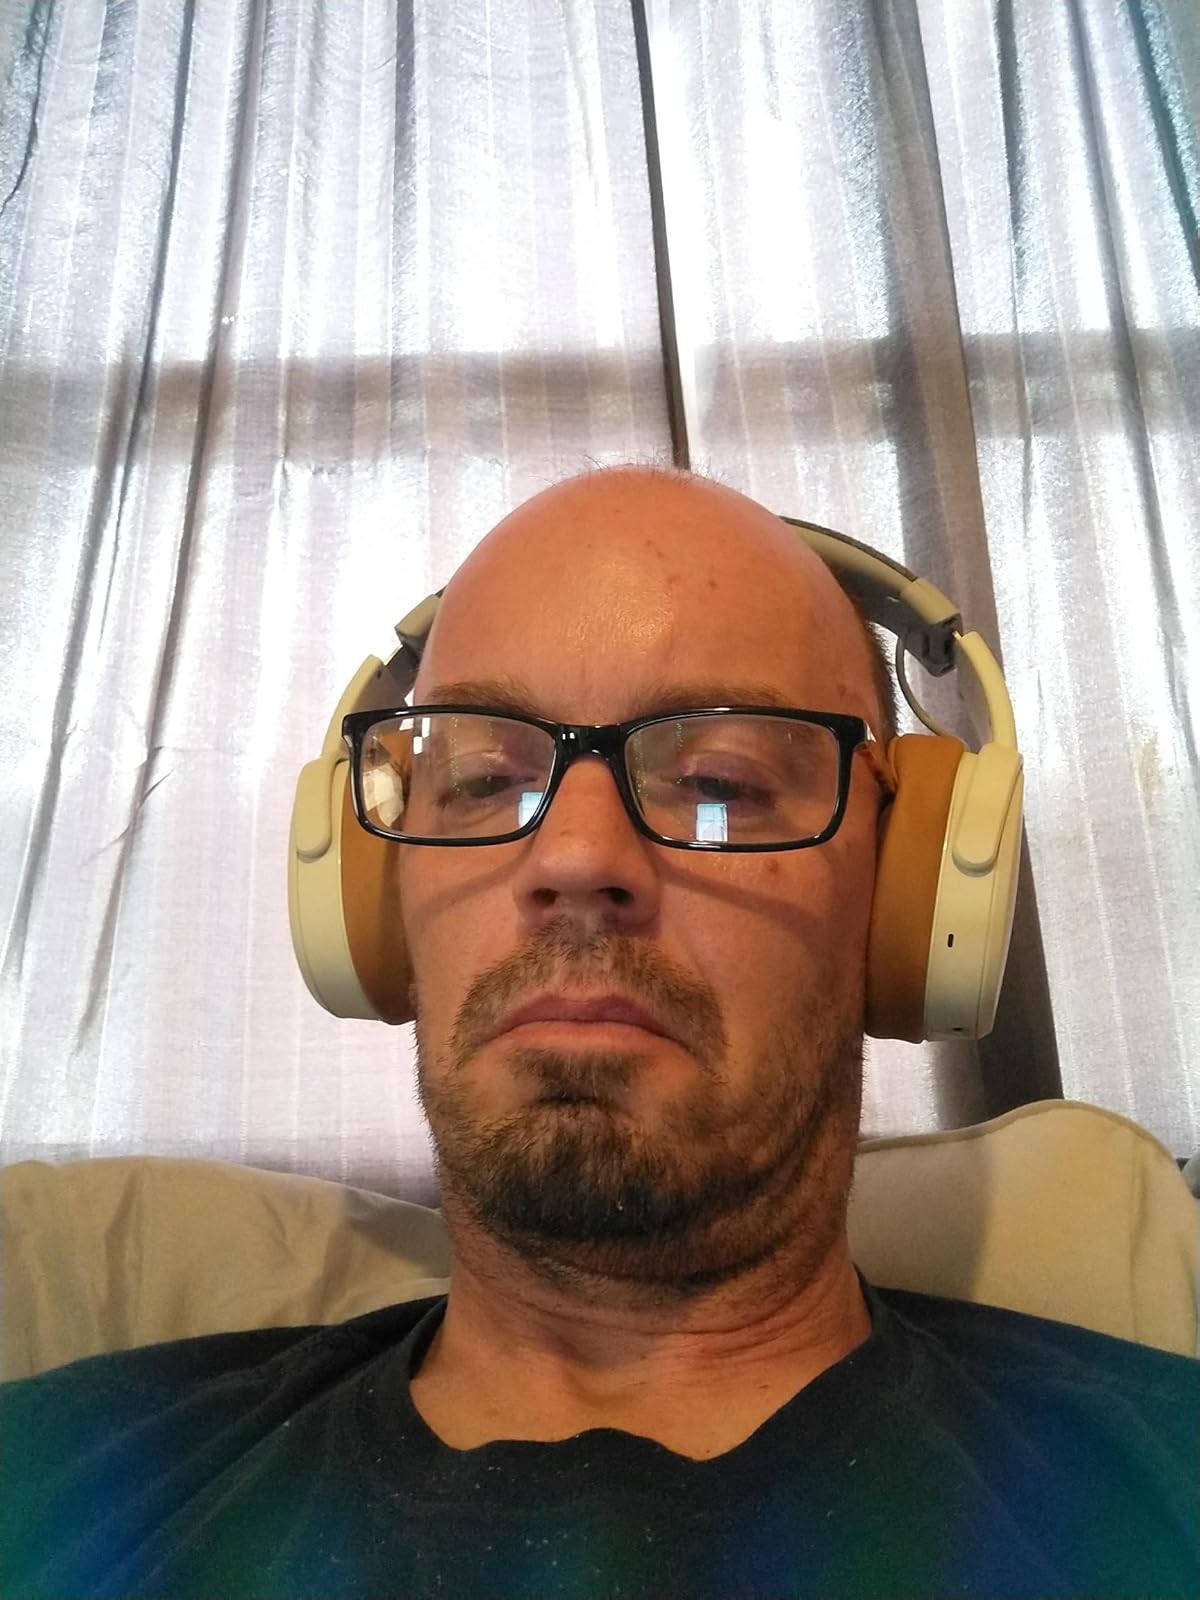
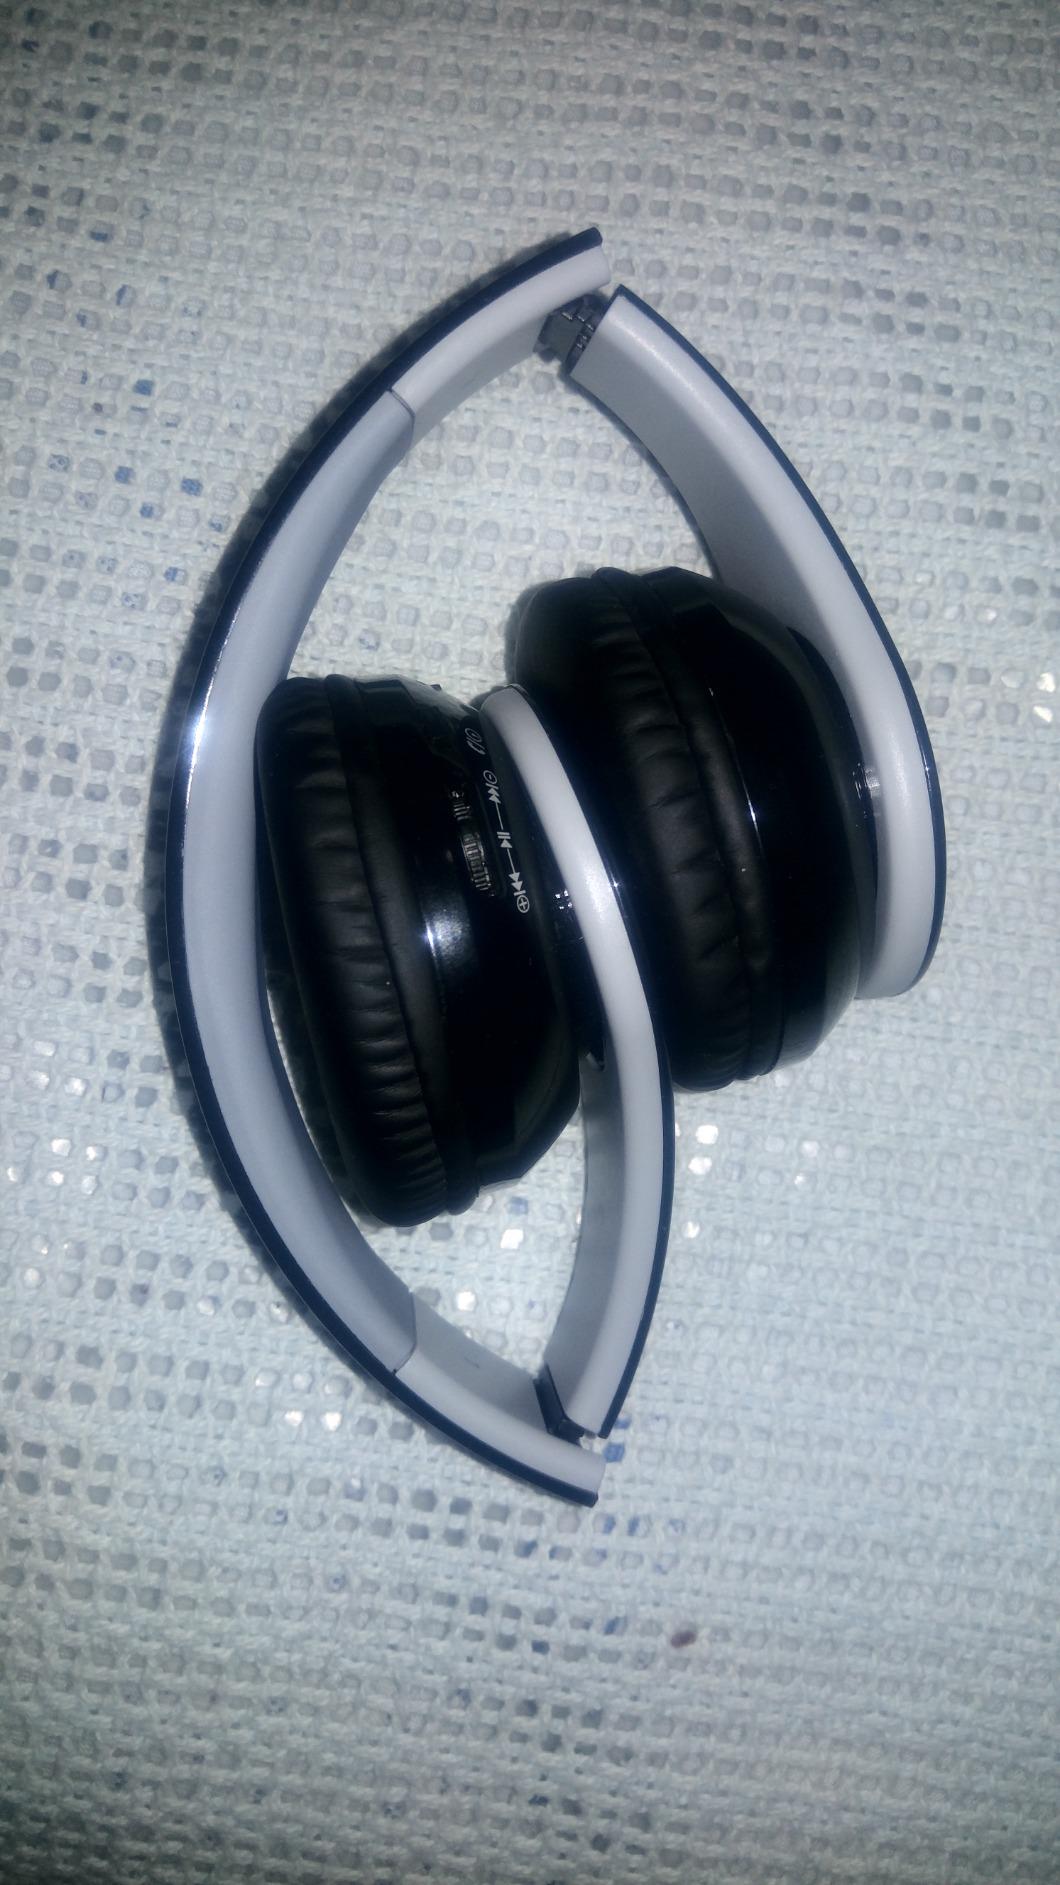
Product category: headphones
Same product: no